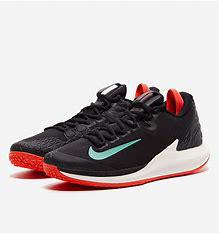
Brand: Nike
Model: Court Air Zoom Zero